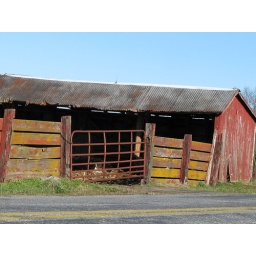
A barn alongside a road in Southern New Jersey. I like the shades of red.